Volcom

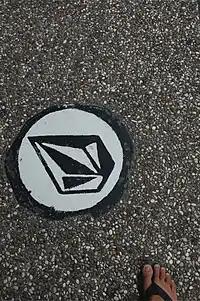
Street art featuring the Volcom logo.

Volcomunity is an online space for Volcom ambassadors—singers, models, and designers to blog about their lives. Natalie Suarez, Jennifer Herrema, Billie Edwards, Elle Green, Mike Correia, Stephanie Cherry, Amy Smith, Zoe Grisedale-Sherry and Hannah Logic are Volcom ambassadors.